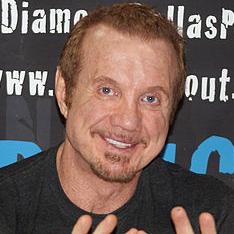
Age: 54